André Hellé

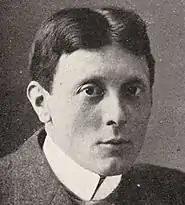
André Hellé (1910s)

André Laclôtre, known by the pseudonym André Hellé (16 March 1871, Paris - 29 December 1945, Paris) was a French painter, illustrator, lithographer, and toy designer.